Android (operating system)

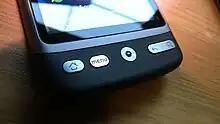
Front buttons (home, menu/options, go back, search) and optical track pad of an HTC Desire, a 2010 smartphone with Android OS

From 2008 to 2013, Hugo Barra served as product spokesperson, representing Android at press conferences and Google I/O, Google's annual developer-focused conference. He left Google in August 2013 to join Chinese phone maker Xiaomi. Less than six months earlier, Google's then-CEO Larry Page announced in a blog post that Andy Rubin had moved from the Android division to take on new projects at Google, and that Sundar Pichai would become the new Android lead. Pichai himself would eventually switch positions, becoming the new CEO of Google in August 2015 following the company's restructure into the Alphabet conglomerate, making Hiroshi Lockheimer the new head of Android.